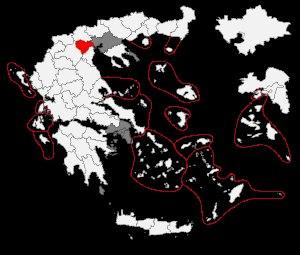
La circonscription de l'Imathie est une circonscription législative de la Grèce. Elle correspond au territoire du nome d'Imathie. Elle compte 135 534 électeurs inscrits en janvier 2015.